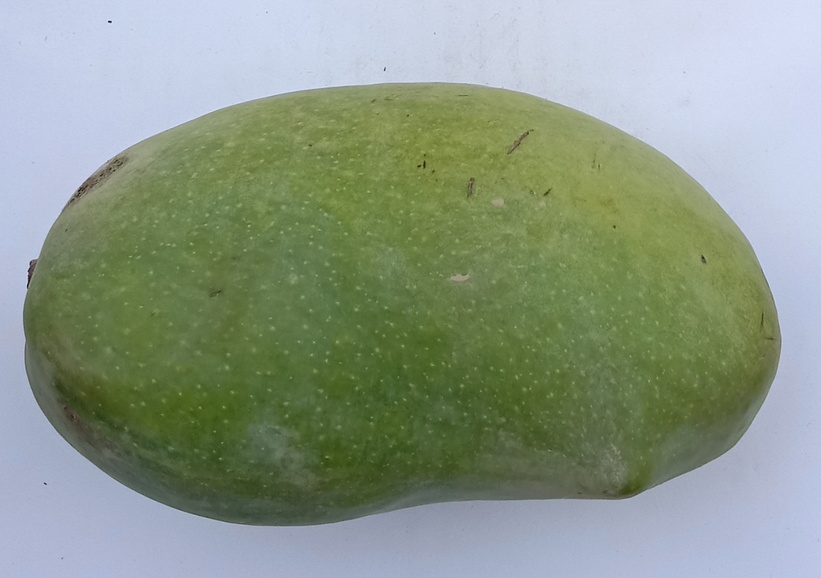
Mango variety: Chaunsa (White)